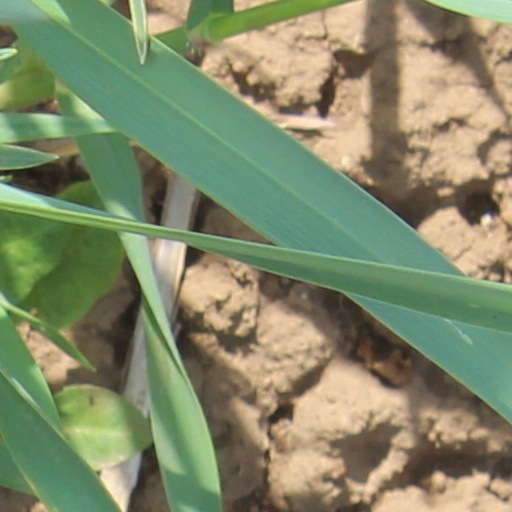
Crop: wheat